The V. V. Vereshchagin Mykolaiv Art Museum

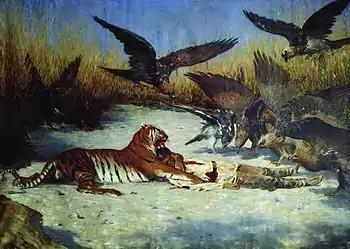
Cannibal by V.V.Verschagin

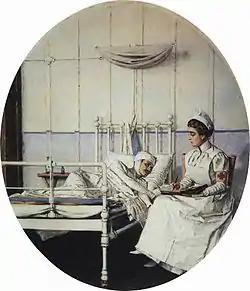
Letter to home (Letter to Mother) by V.V.Vereschagin

From 1980 to 1990, special attention was given to the artistic traditions of the region. The Nikolaev organization of Artists bought the oldest works of the artists D.K. Krainev, R. S. Sokolov, S.M. Starcheusa, V.I. Firsov and others. Today Vasily Vereshchagin's Museum of Art has the most comprehensive collection of works by contemporary artist of Nikolaev: M. Ryasnyansky, V.I. Zolotukhin, D.A. Antonyuk, A.P. Zavgorodny, N.F. Berezhnoy, Y.A Bulavitskogo, S.F. Sienkiewicz, N.A. Mandrikova-Donchik, and V.S. Pokosenko.